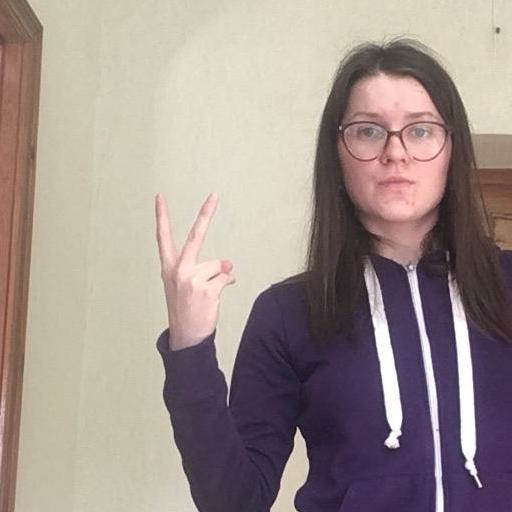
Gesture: peace_inverted